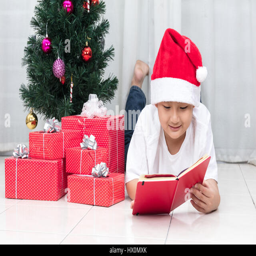
happy little boy reading book beside presents in the living room at home